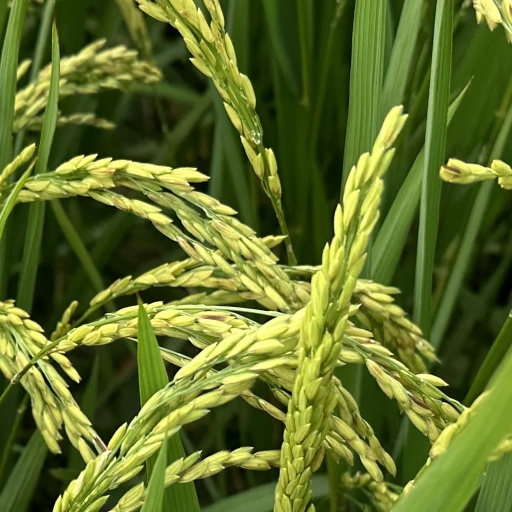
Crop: rice